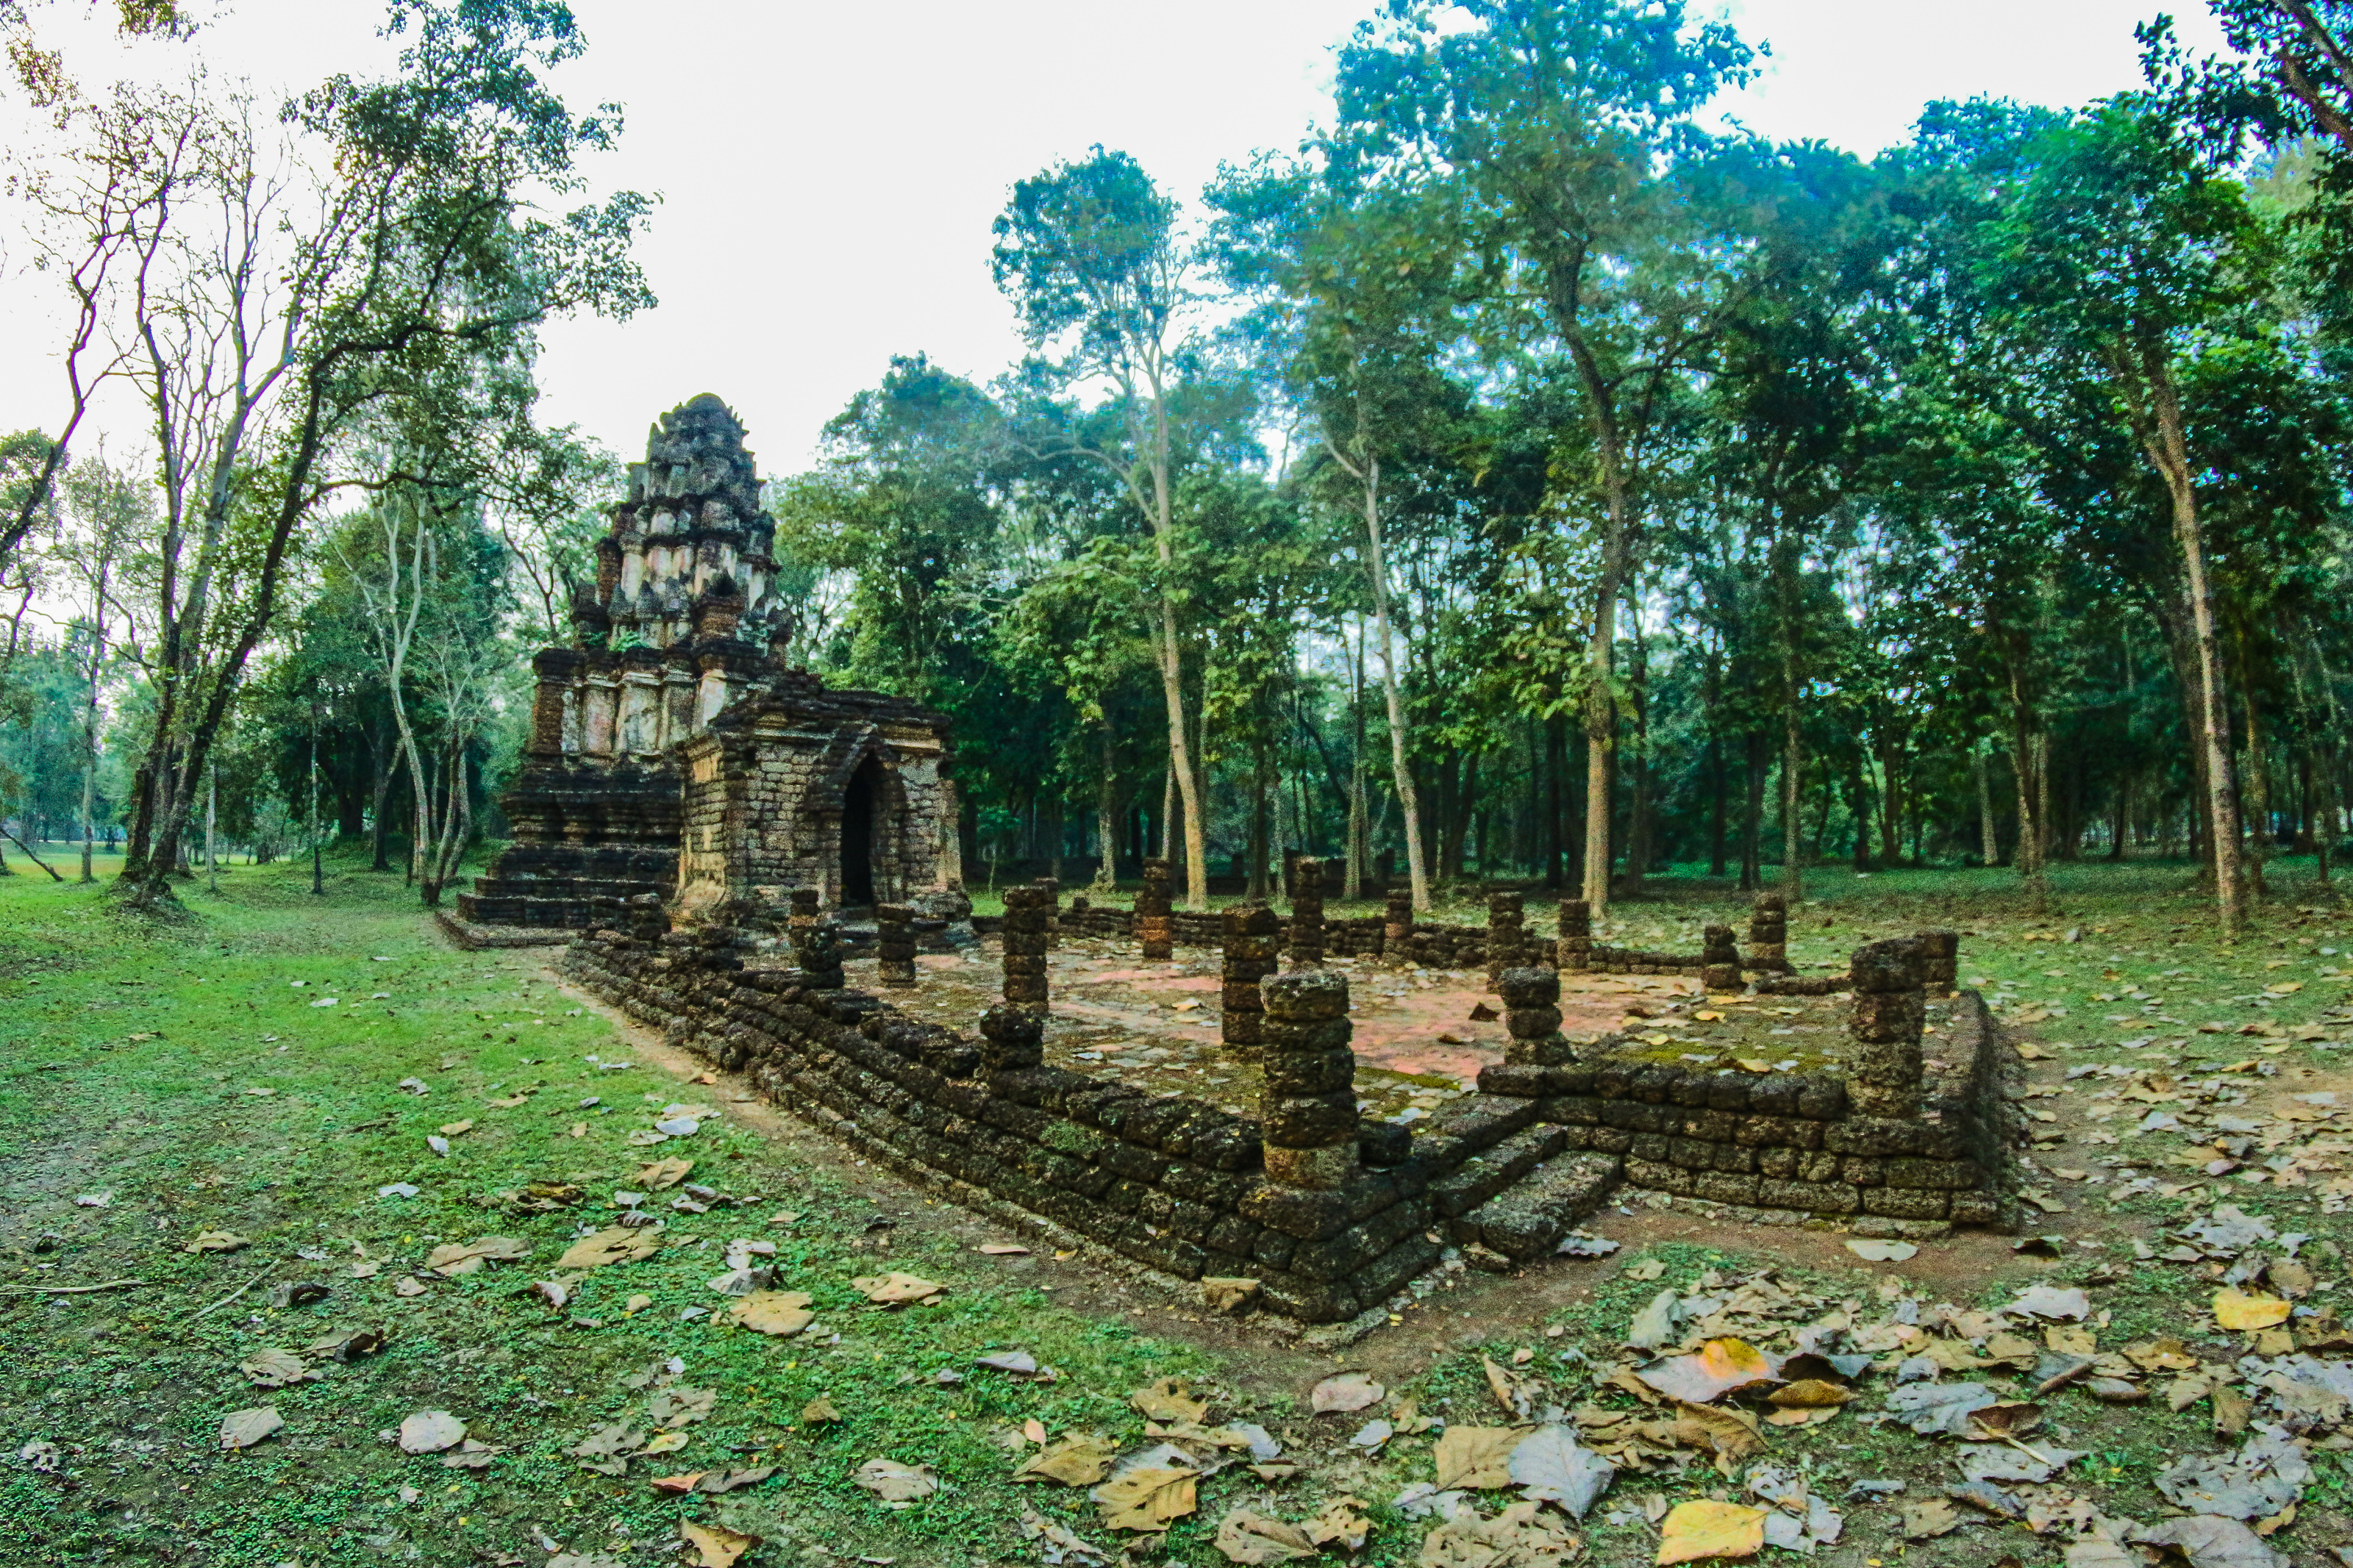
ancient, architecture, art, asia, asian, buddha, buddhism, buddhist, chang, culture, famous, heritage, historical, history, landmark, lom, old, pagoda, park, religion, satchanalai, si, siam, statue, stone, sukhothai, temple, thai, thailand, tourist, travel, unesco, wat, tree, natural landscape, nature reserve, natural environment, woodland, forest, ruins, grass, plant, historic site, adaptation, archaeological site, land lot, house, jungle, national park, old growth forest, building, grove